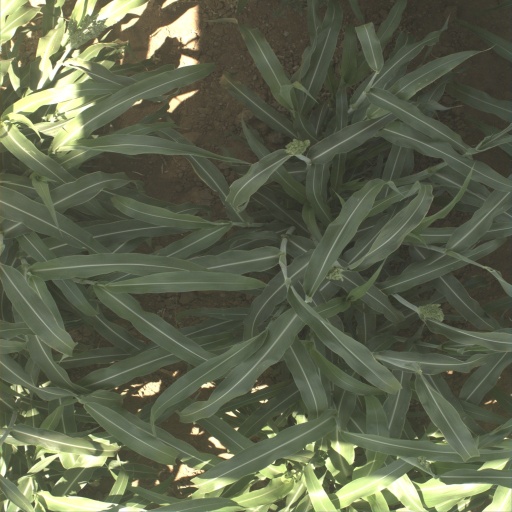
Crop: sorghum